Ohel Rachel Synagogue

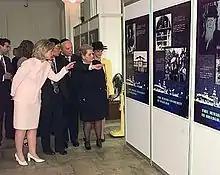
Hillary Clinton "(in white)" and Secretary of State "(in black, at right)" touring Ohel Rachel in July 1998

A few months later, during President Clinton's state visit to China, his wife Hillary and Secretary of State Madeleine Albright visited the synagogue. Rabbi Schneier resanctified Ohel Rachel for the occasion using a Torah brought from New York City, which he then donated to the local Jewish community. In September 1999, a Rosh Hashanah service was held at the synagogue for the first time since 1952. The same year, the synagogue was separately visited by Israeli President Ezer Weizmann and by German Chancellor Gerhard Schröder. The areas of the building refurbished for these visits were then used as a lecture hall, although Jews were permitted to observe holidays such as Purim, Passover, Rosh Hashanah, and Hanukkah on site.